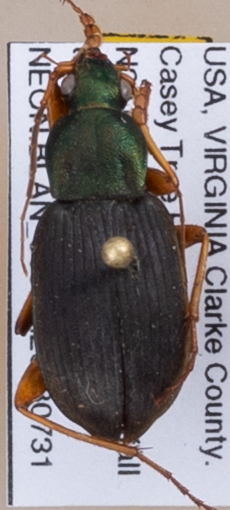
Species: Chlaenius aestivus
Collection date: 2018-07-31
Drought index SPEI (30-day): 2.09
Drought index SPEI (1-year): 1.546
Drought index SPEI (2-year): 1.19